Railway signalling

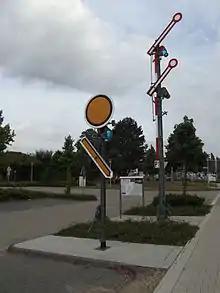
Traditional mechanical signals on display at a railway station in Steinfurt, Germany

Most blocks are "fixed", i.e. they include the section of track between two fixed points. On timetable, train order, and token-based systems, blocks usually start and end at selected stations. On signalling-based systems, blocks start and end at signals.